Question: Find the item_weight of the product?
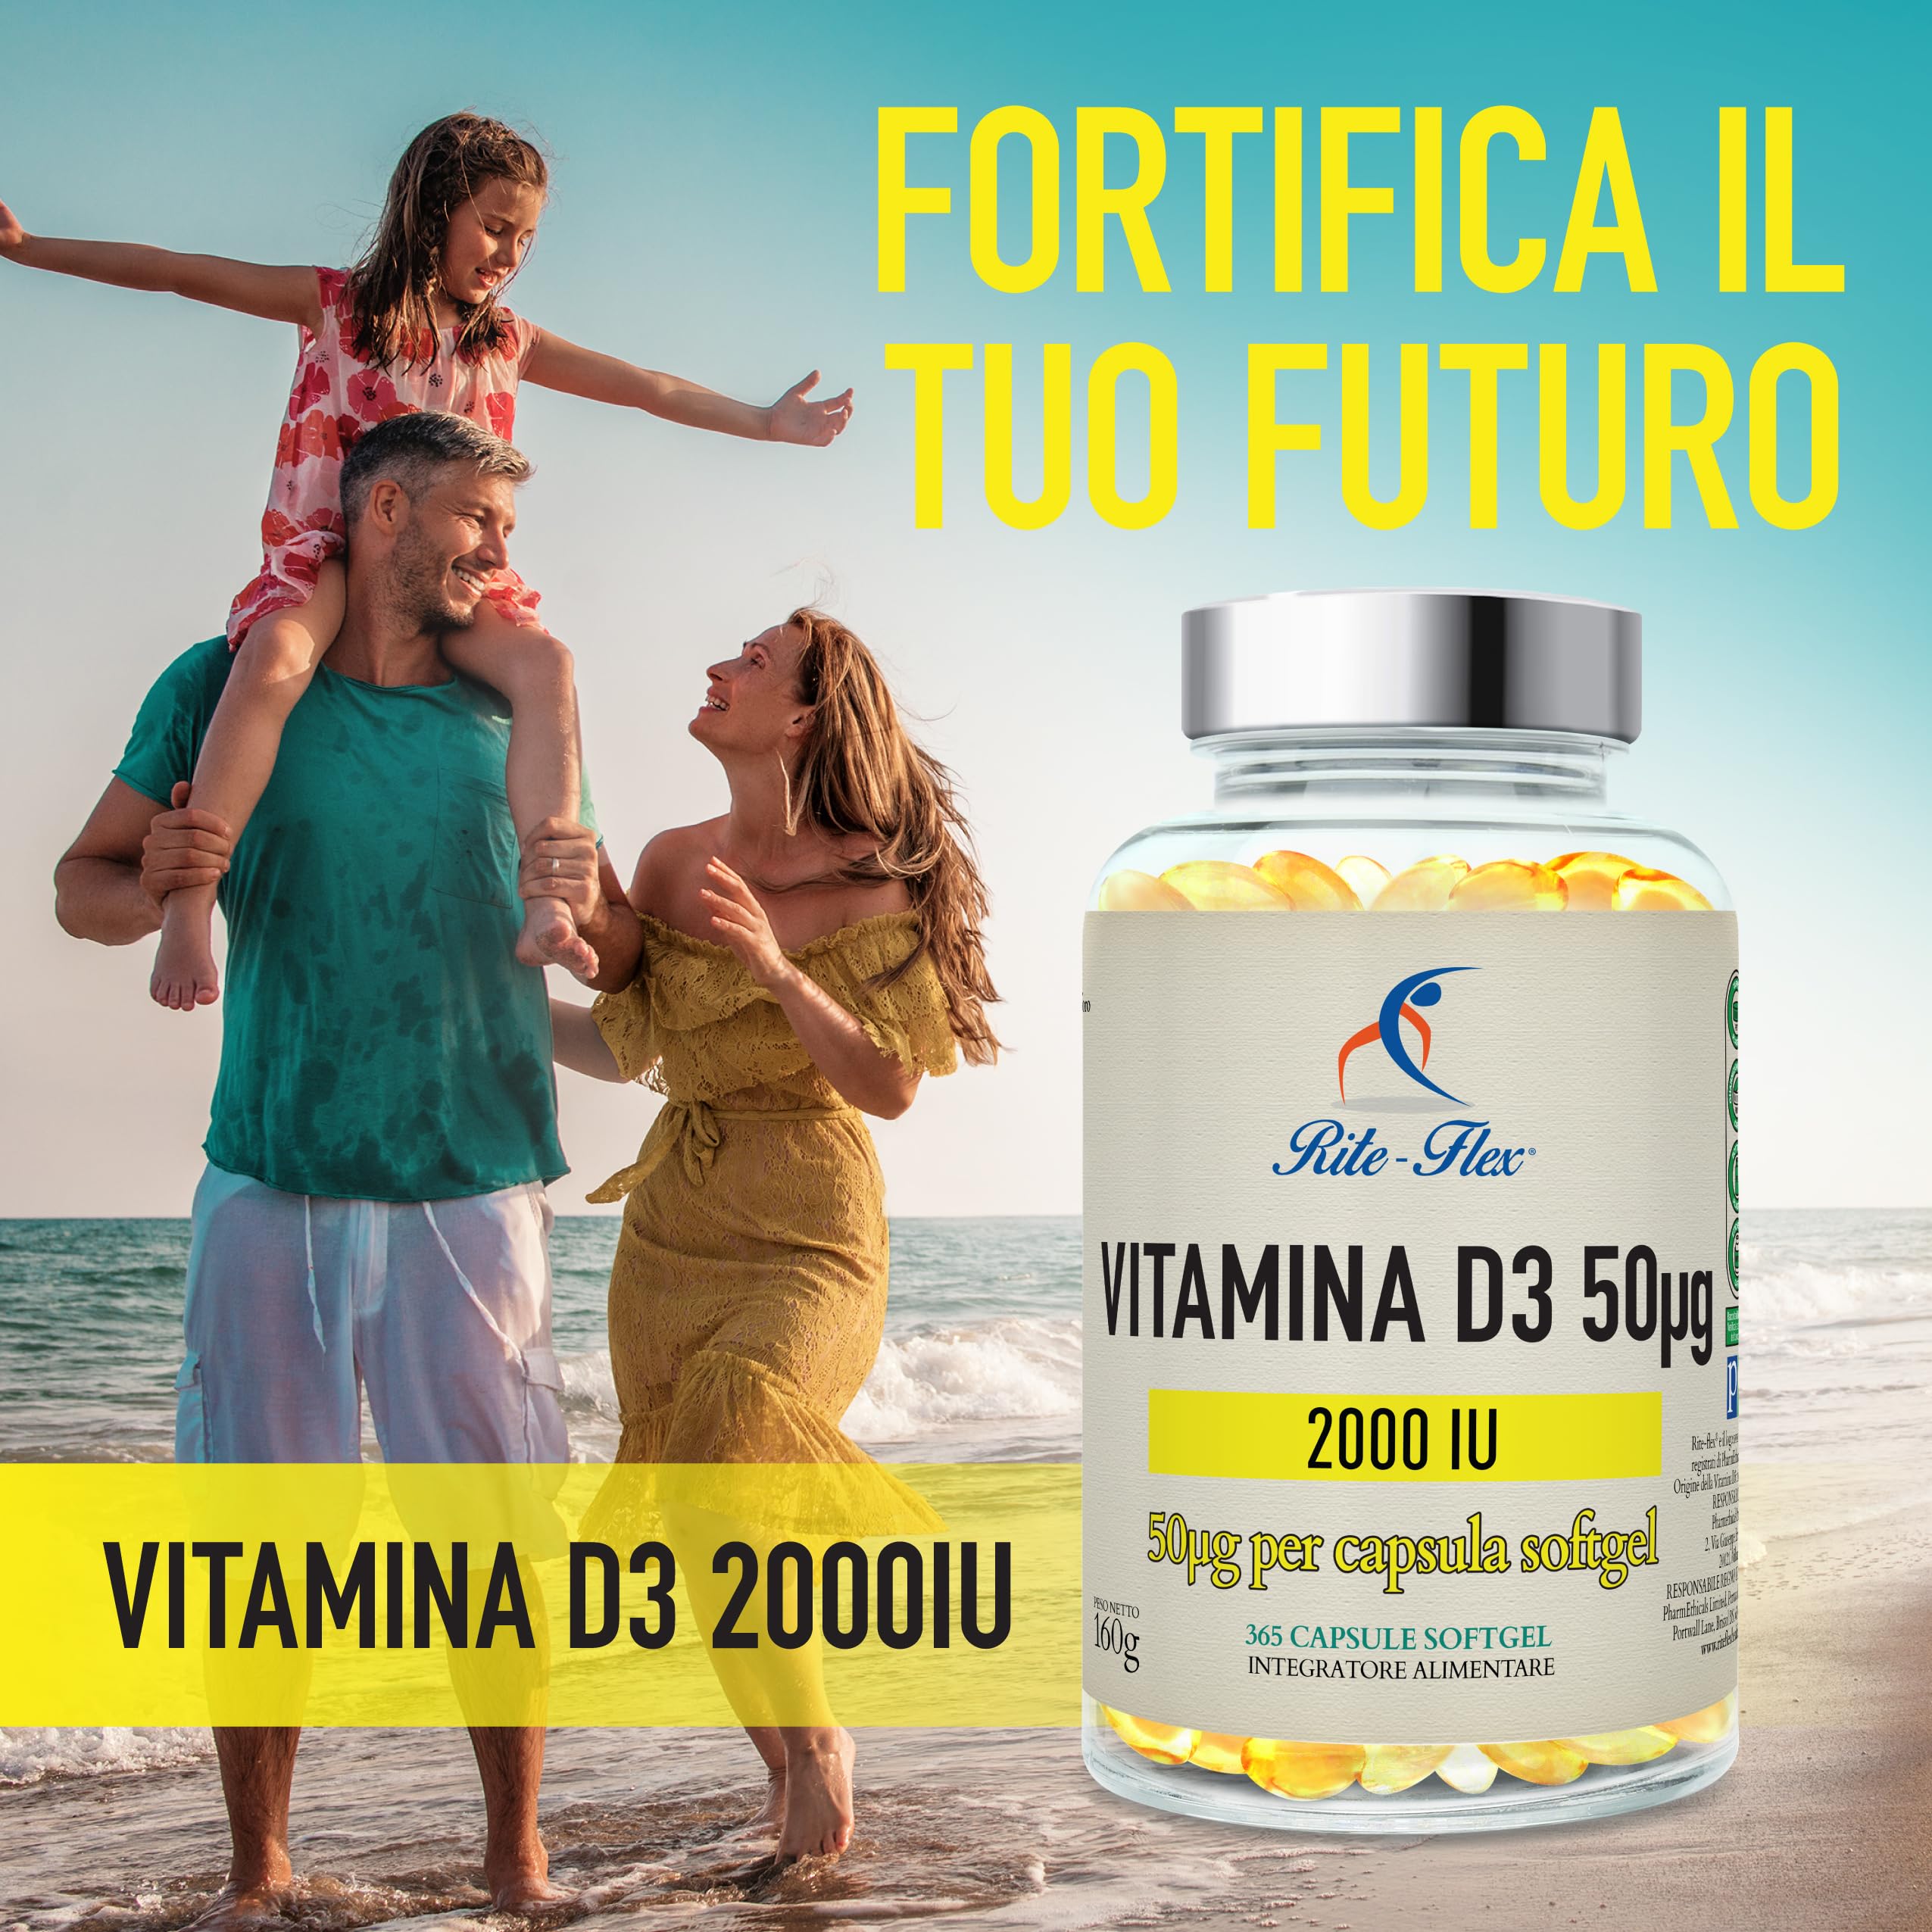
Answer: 160.0 gram